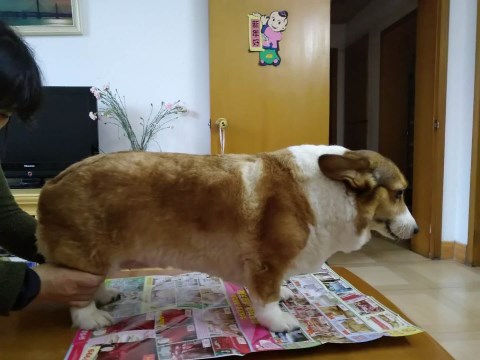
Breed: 2909-n000116-Cardigan